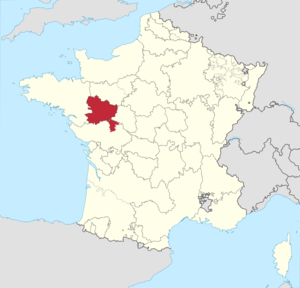
Province de l'Anjou en 1789
En France, sous l'Ancien Régime, les provinces étaient les différents territoires dont était composé le royaume, jusqu'à leur démantèlement par l'Assemblée nationale et la création des divisions administratives départementales en 1790.
L’Anjou est une région historique et culturelle française, correspondant à l’ancienne province du même nom et dont la capitale est Angers. Bien que le duché ait disparu, le terme « Anjou » est toujours utilisé pour définir le territoire de Maine-et-Loire. Le logo du département reprend le terme « Anjou ». Le territoire de l'Anjou correspond à l’actuel département de Maine-et-Loire, ainsi qu'à plusieurs autres territoires intégrés dans diverses divisions administratives.